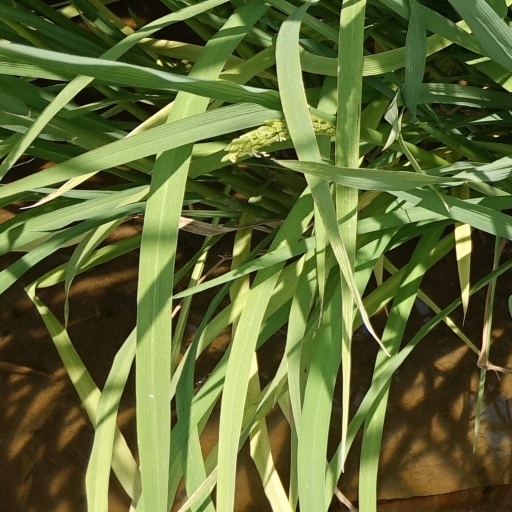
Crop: rice